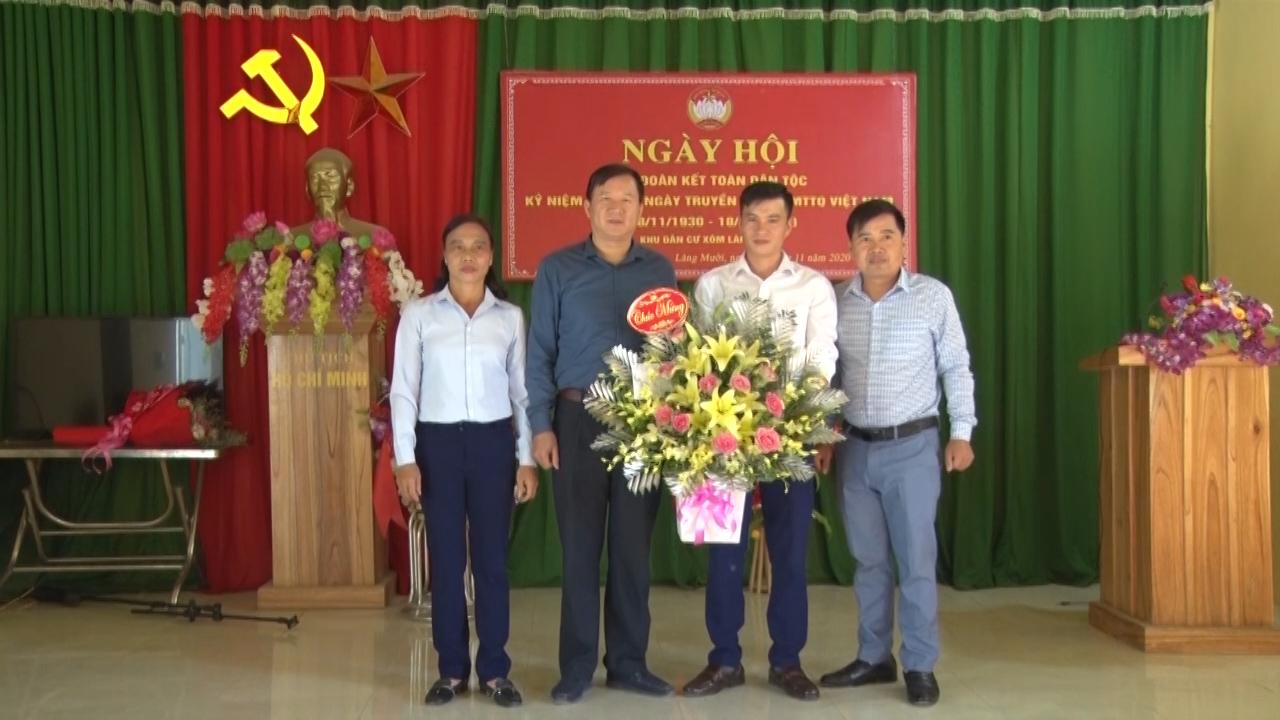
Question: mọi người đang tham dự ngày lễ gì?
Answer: ngày hội đoàn kết toàn dân tộc